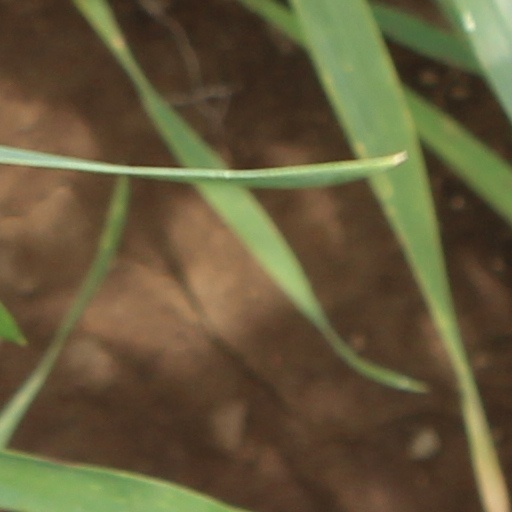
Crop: wheat